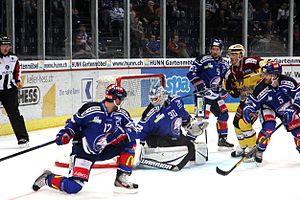
Gordon Schukies (R 53), Luca Cunti (Z 12), Lukas Flüeler (Z 30), Robert Nilsson (Z 9), Arnaud Jacquemet (Z 17), Severin Blindenbacher (Z 5).